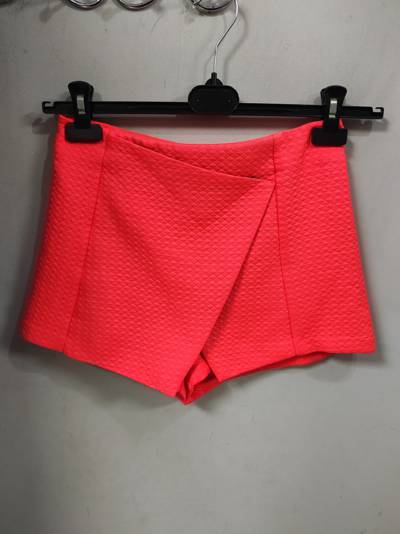
Waste category: clothes